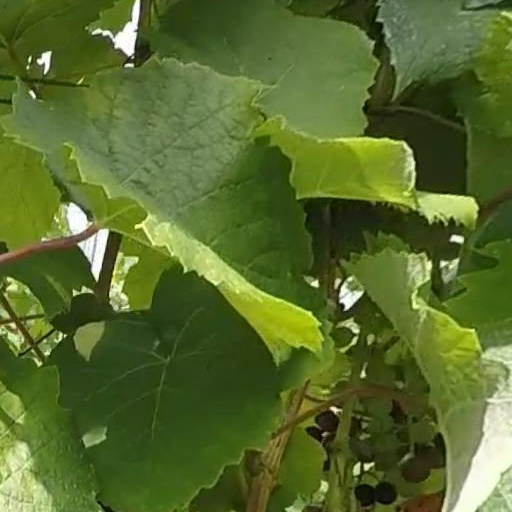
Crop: grape